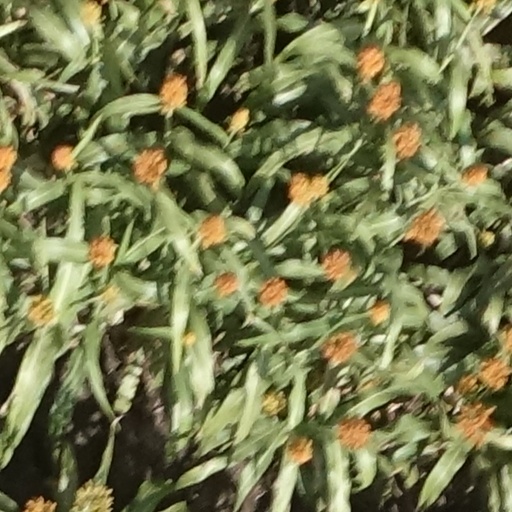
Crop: sorghum